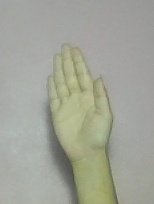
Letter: seen